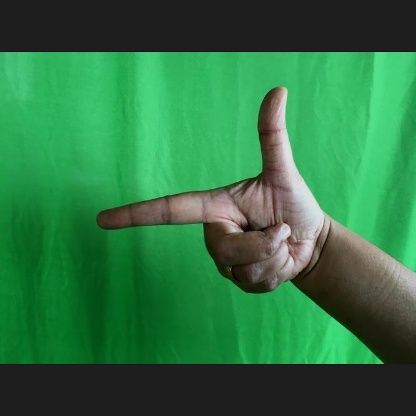
Mudra: Chandrakala